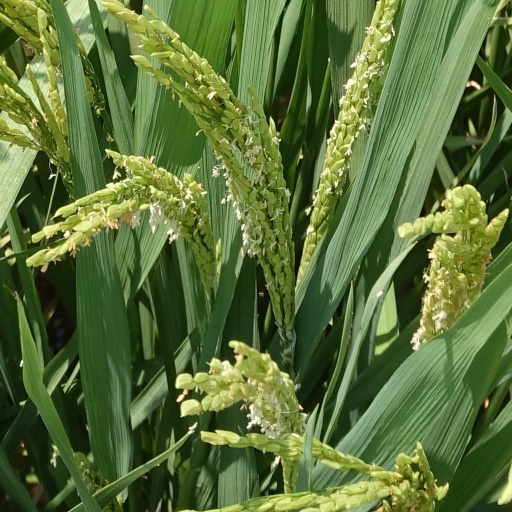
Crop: rice